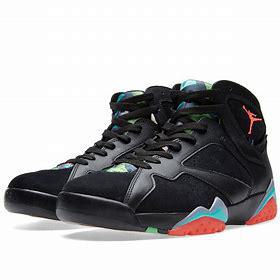
Brand: Jordan
Model: 7 Retro